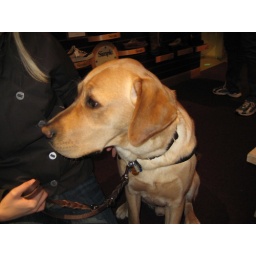
Guide dog in training in the shoe dept